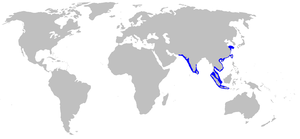
Le Requin-chabot élégant est une espèce de poissons de la famille des Hemiscylliidae.